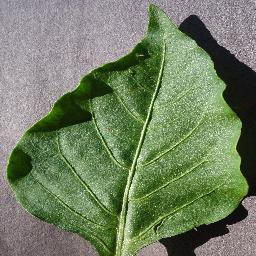
Label: Pepper,_bell___healthy